James Gilmour (missionary)

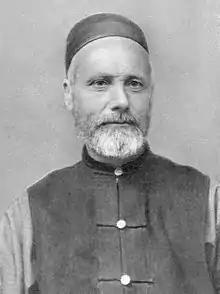
Missionary to China and Mongolia

James Gilmour (Chinese:景雅各; 12 June 1843 – 21 May 1891) was a Scottish Evangelical Christian missionary in China and Mongolia. He served with the London Missionary Society.